Australian Armour and Artillery Museum

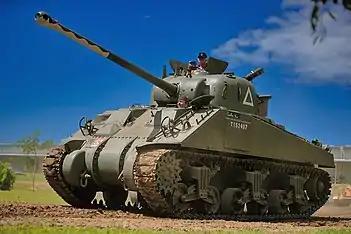
Sherman Firefly at AusArmourfest 2019

Every year, to celebrate the Museums birthday, the Museum hosts a three-day event called AusArmourfest. AusArmourfest gives people the opportunity to go for rides in some of the operational vehicles. In past years, some of the vehicles operated have included the Hetzer, T72, Panzer IV G, Leopard, Kettenkrad, and Sabre.